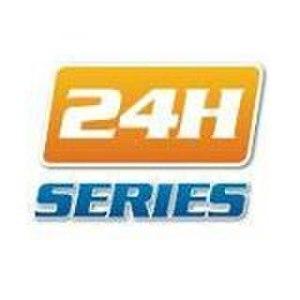
Logo 24H Series
Les 24H Series regroupent plusieurs courses automobiles de type endurance organisées par le promoteur néerlandais Creventic. Ces épreuves sont d'une durée de 12 ou de 24 heures, la plus ancienne et la plus connue reste les 24 Heures de Dubaï.